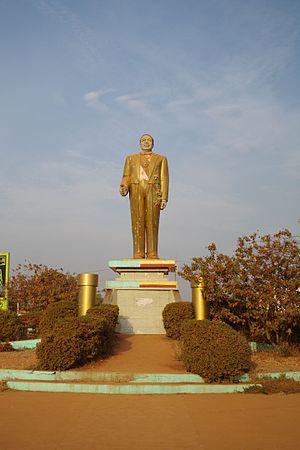
Vue de face de la statue de Maga à l'entrée de la ville de Parakou
Parakou est une grande ville du centre du Bénin et la préfecture du département du Borgou. Elle est située sur la Route nationale inter-états 2 qui traverse le Bénin du nord au sud et relie notamment la ville à Cotonou. Elle se trouvait également sur la ligne de chemin de fer Bénin-Niger, aujourd'hui non-fonctionnelle.
Hubert Maga est un homme politique béninois, président de la République du Dahomey de 1960 à 1963 et de 1970 à 1972.